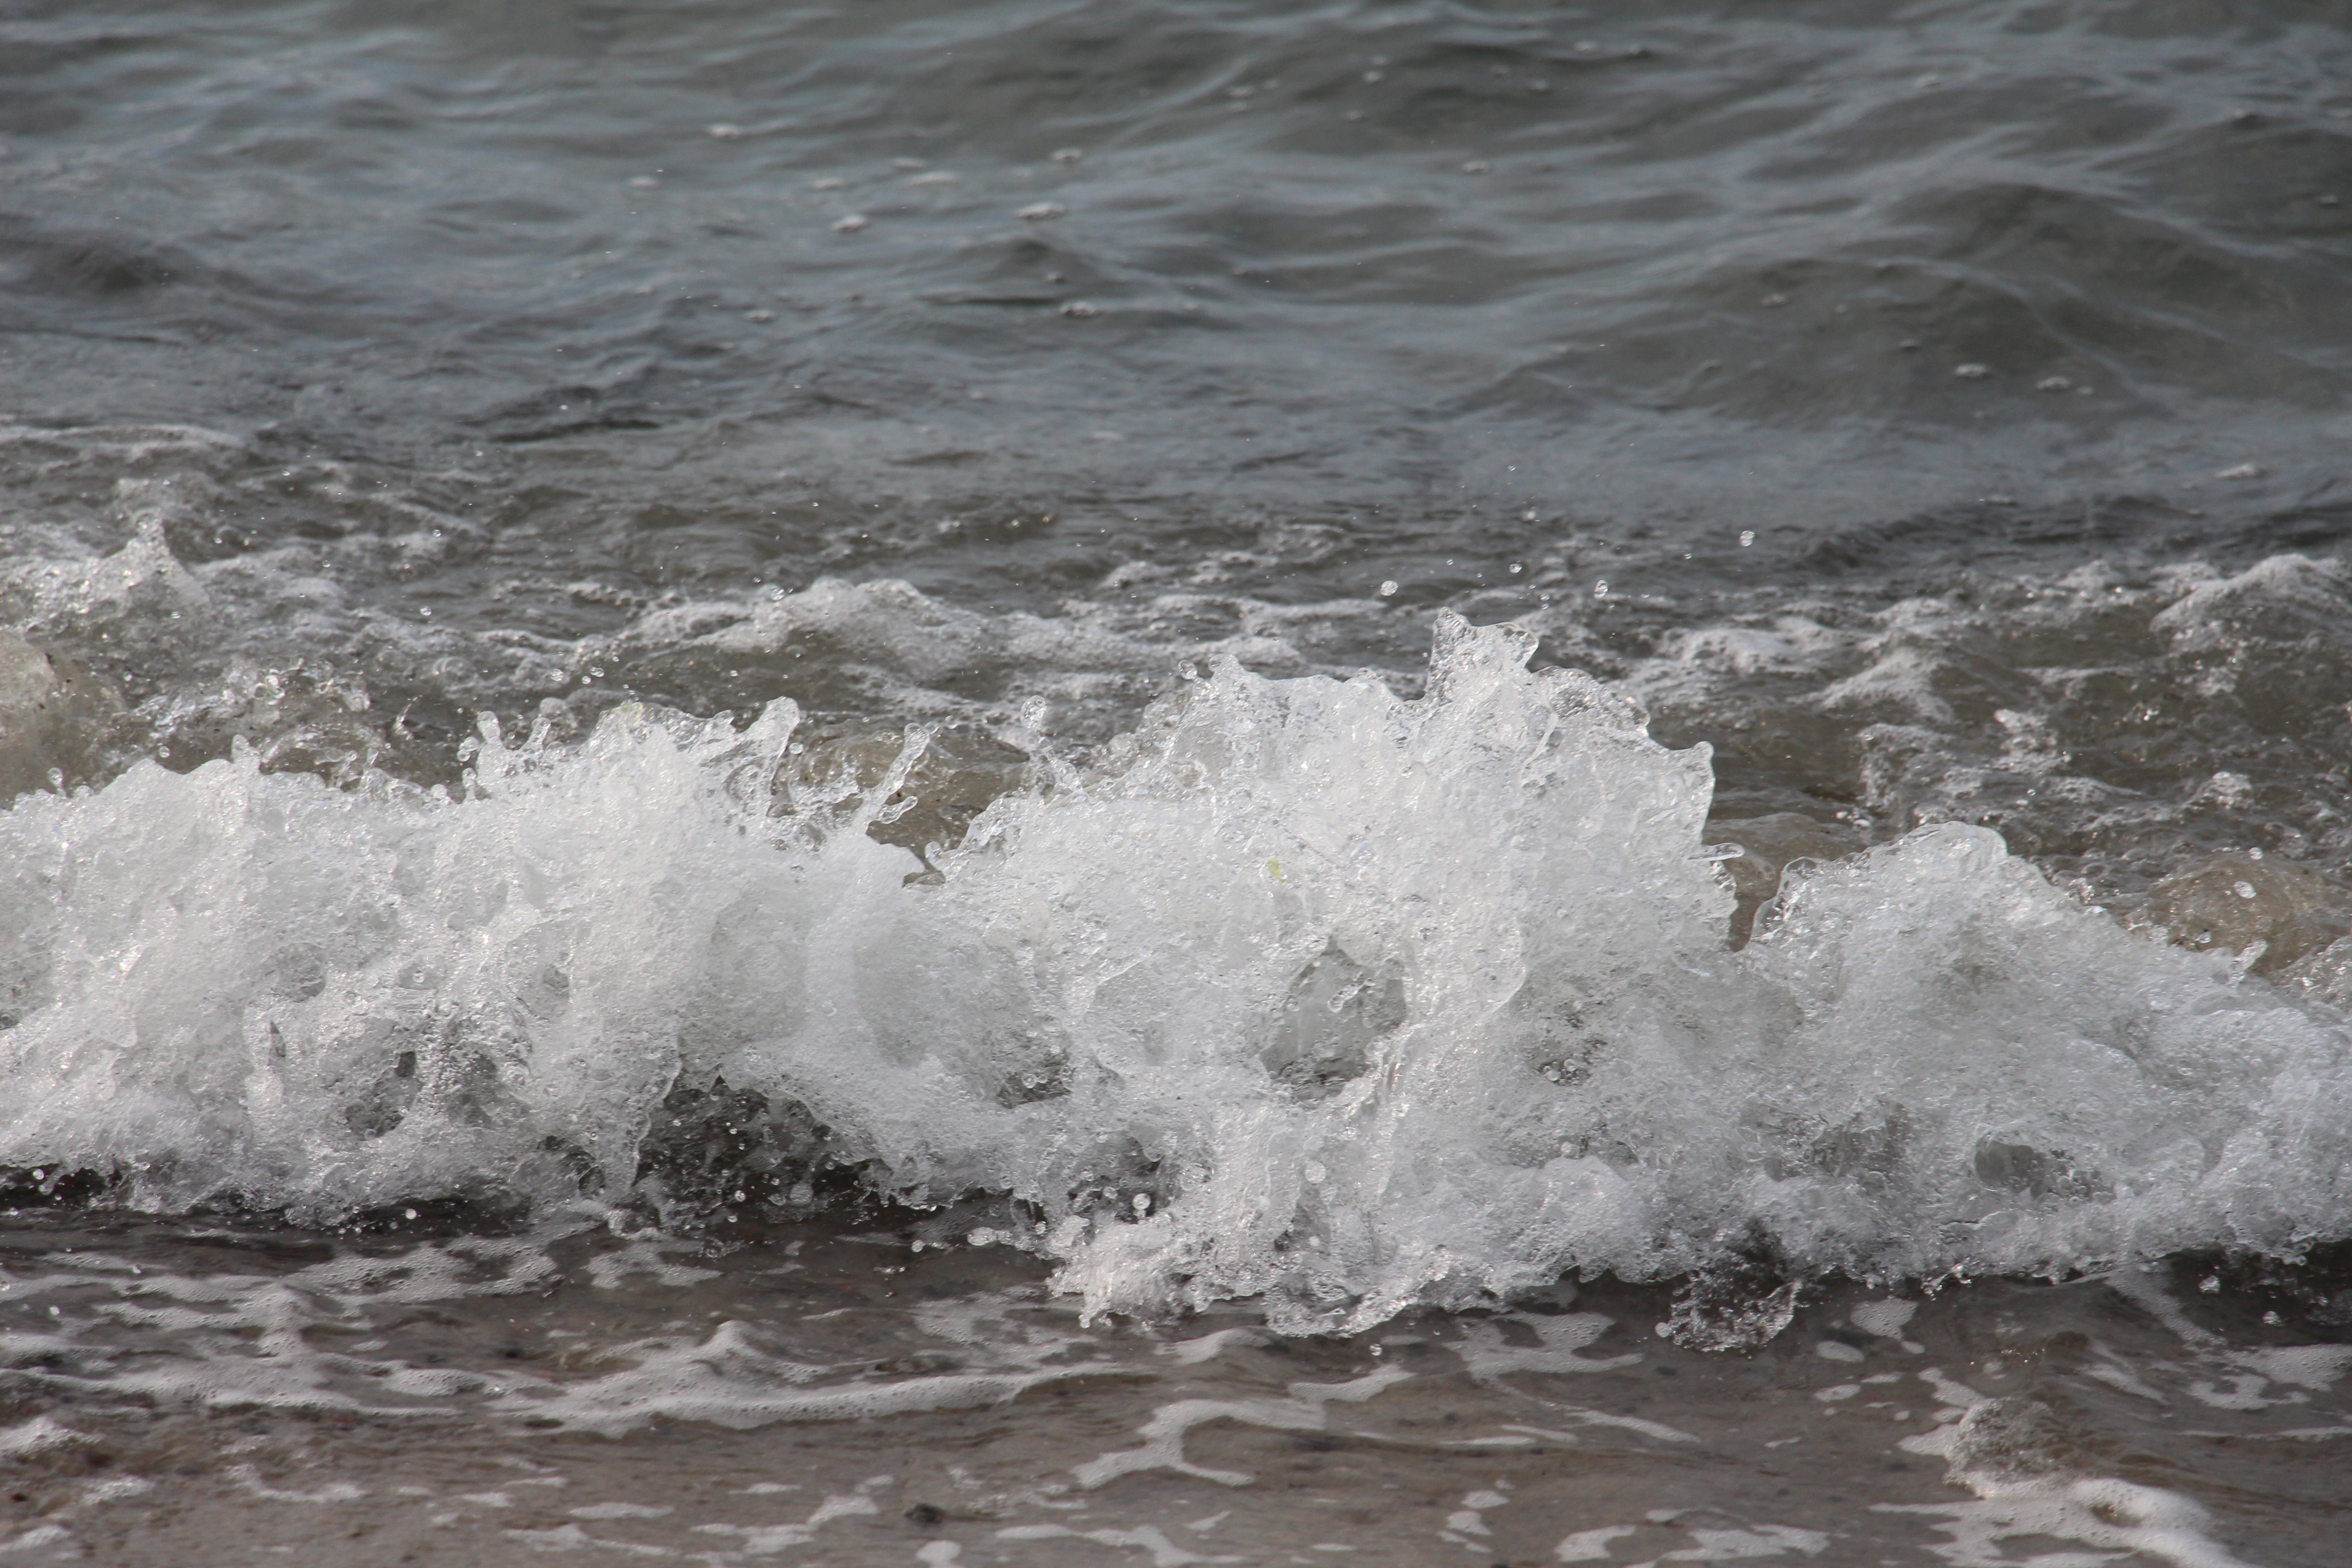
beach, sea, coast, water, ocean, shore, wave, river, weather, storm, holiday, rapid, body of water, baltic sea, wind wave